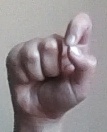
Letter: fa